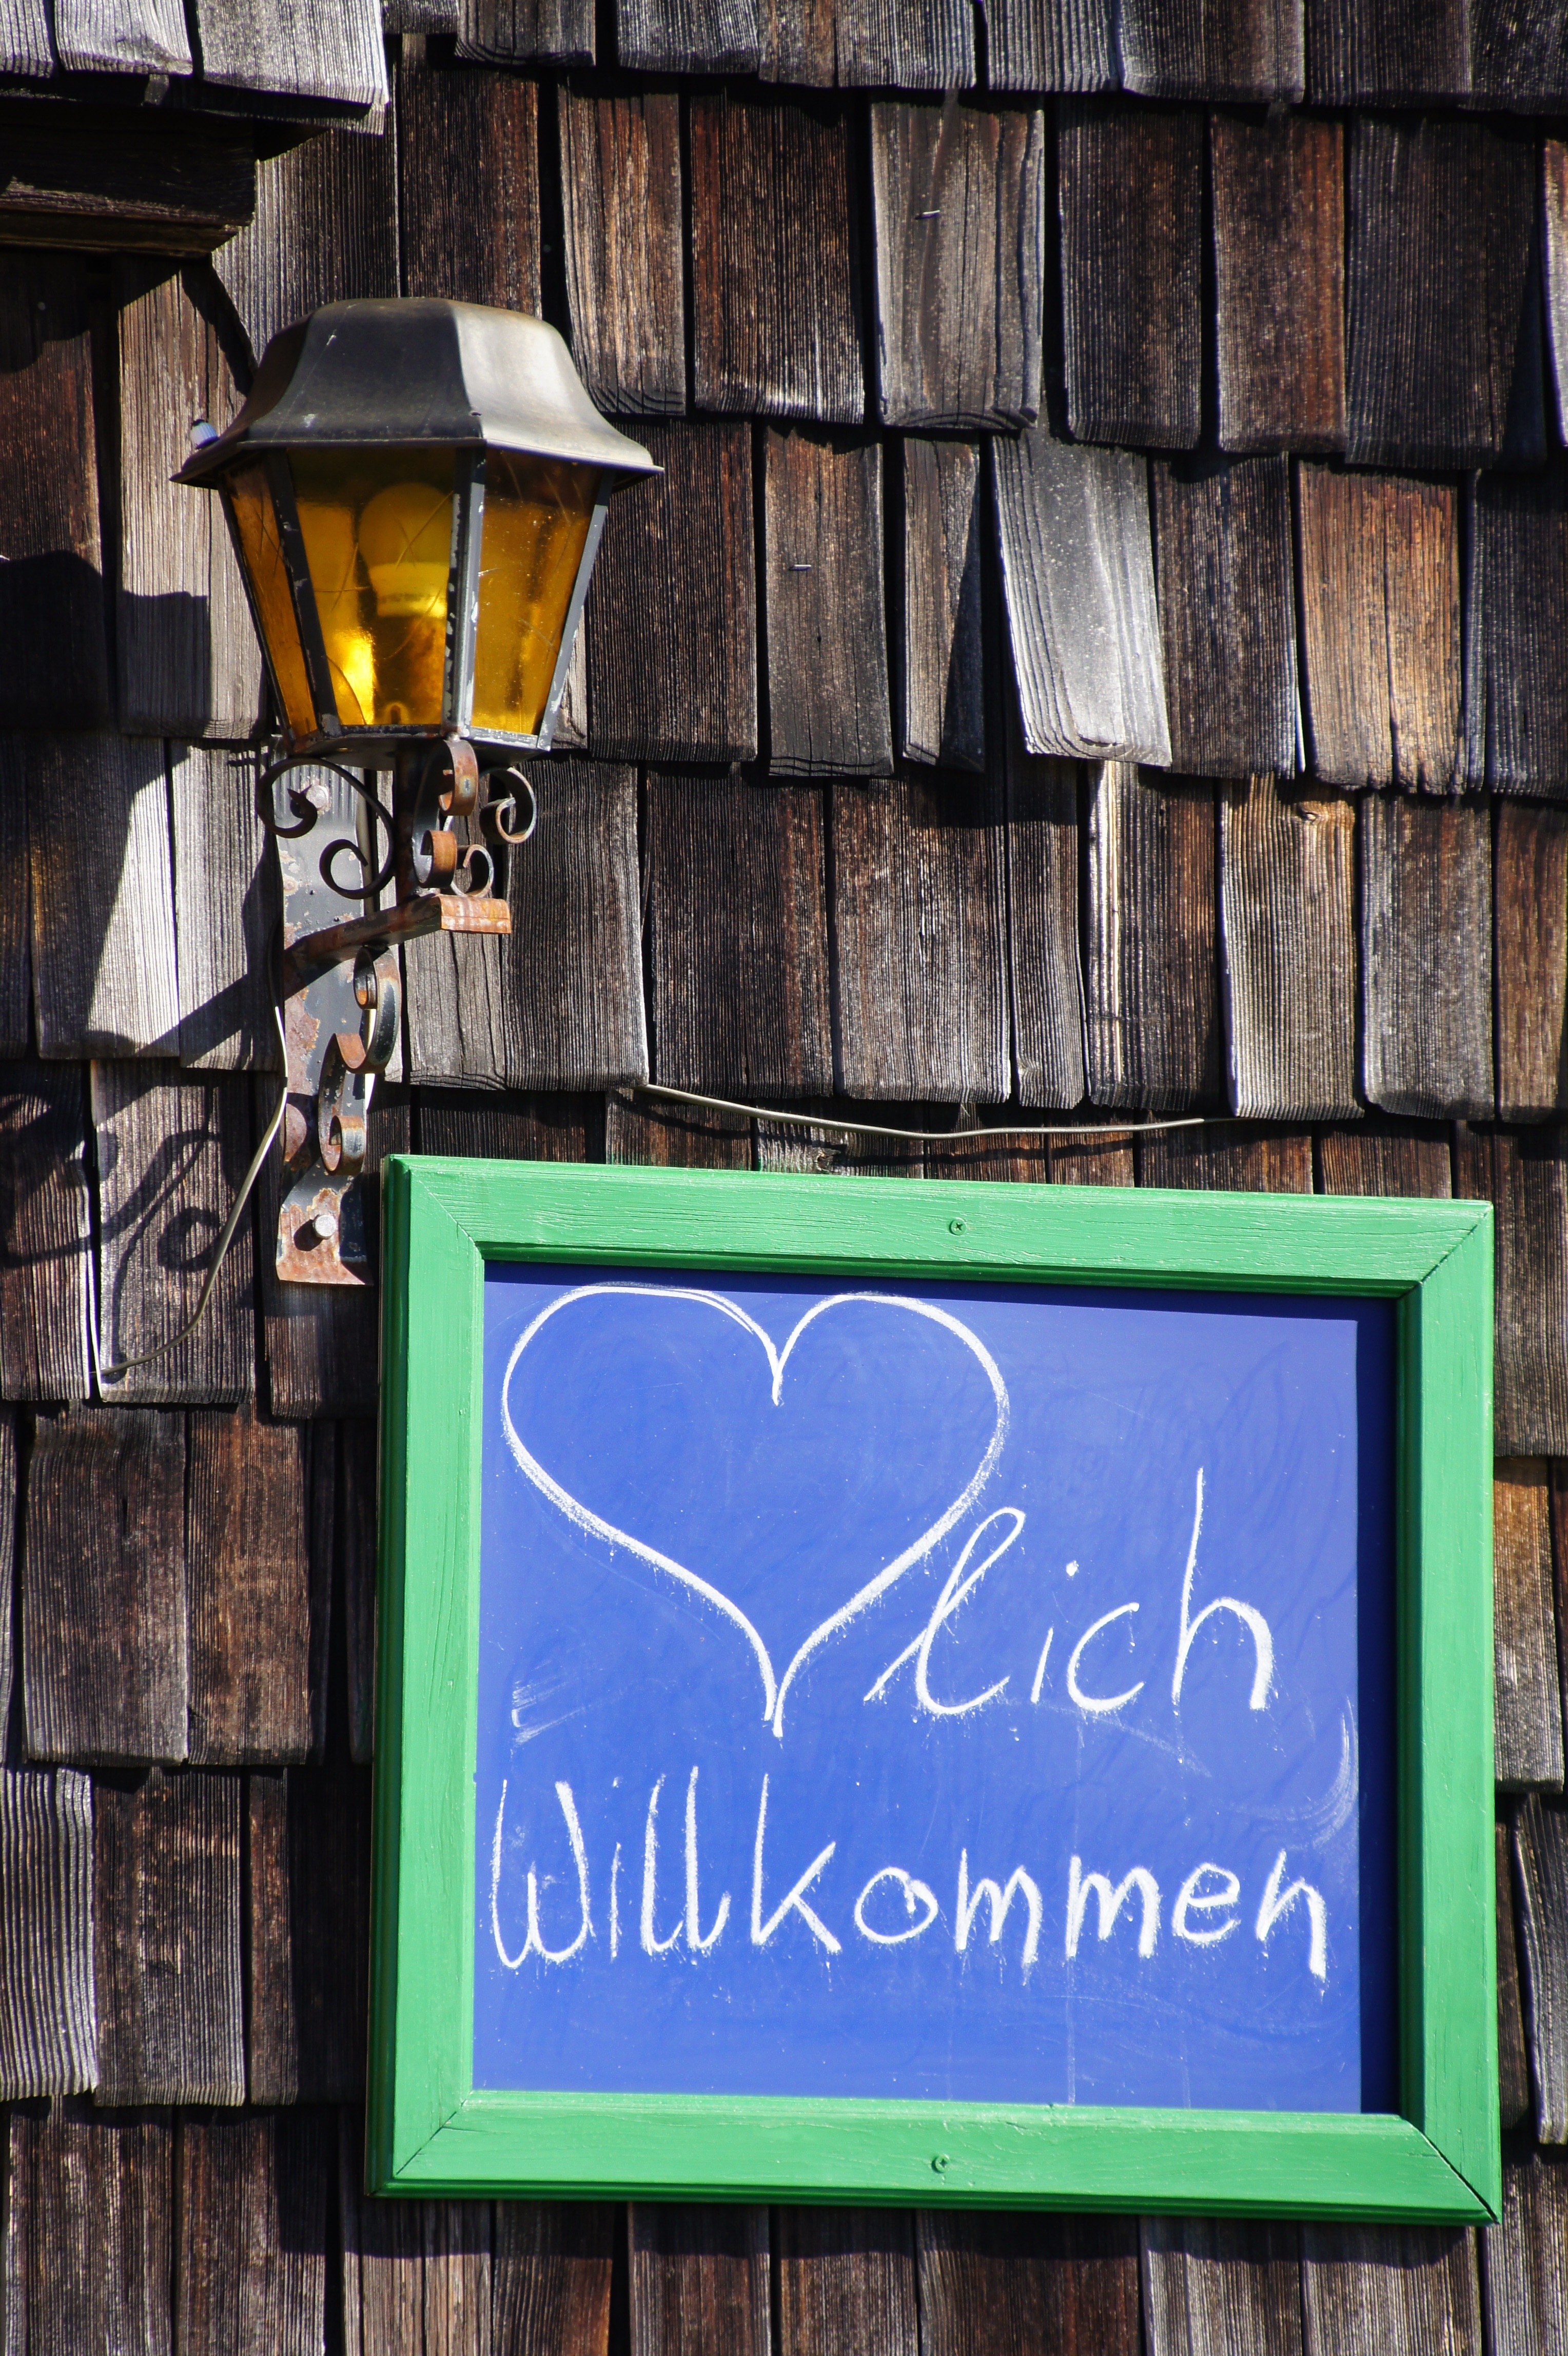
window, wall, hut, sign, color, blue, street sign, signage, lighting, weathered, austria, mountains, shield, mountain hut, welcome to